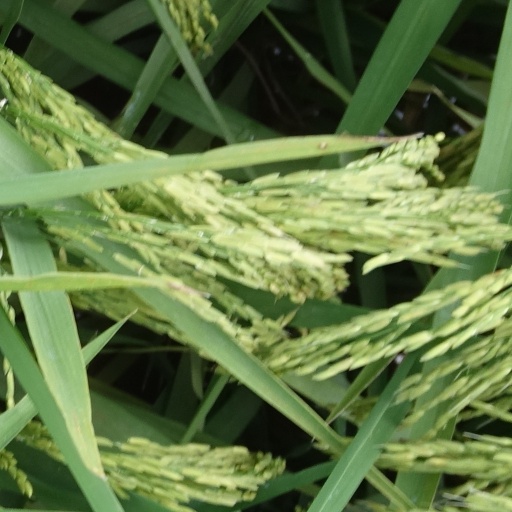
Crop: rice